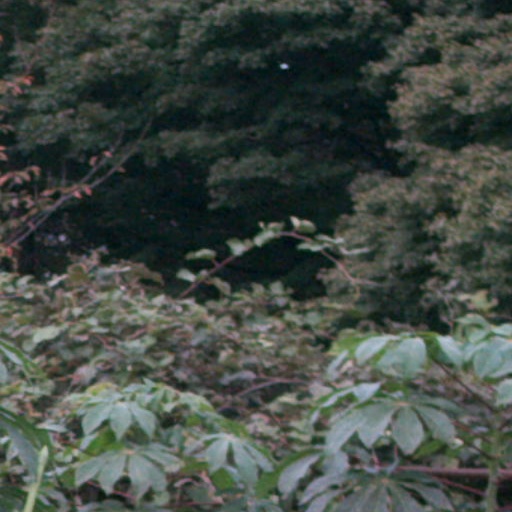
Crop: cassava